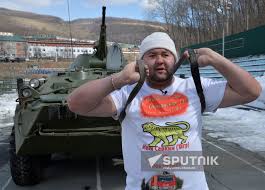
Label: BTR-80